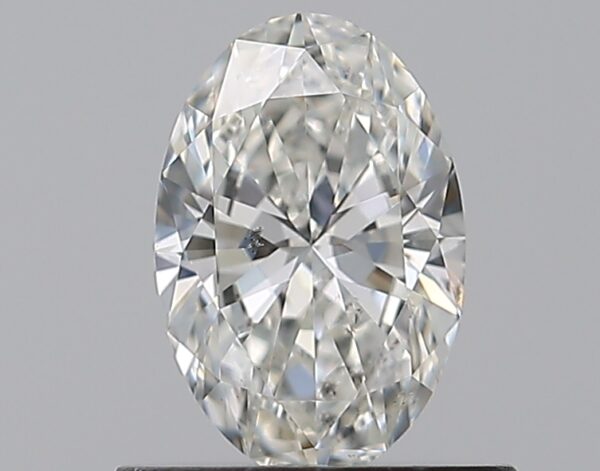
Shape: oval
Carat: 0.56
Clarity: SI1
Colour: H
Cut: EX
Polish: EX
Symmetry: VG
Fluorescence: F
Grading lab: GIA
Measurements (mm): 6.92 x 4.61 x 2.73